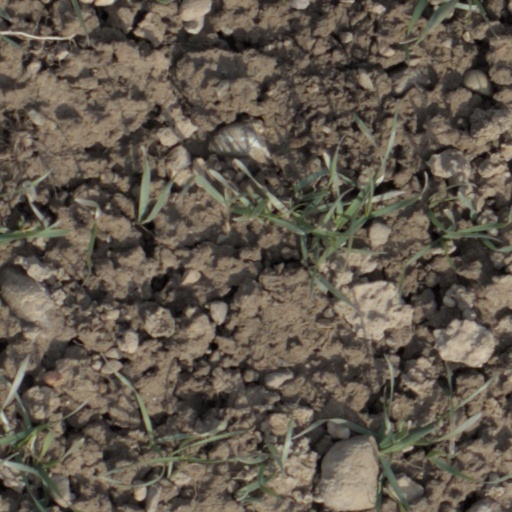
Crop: wheat